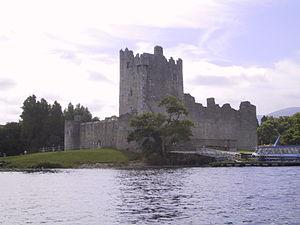
Le château de Ross est un château de la fin du XVᵉ siècle situé au bord du lac Lough Leane, dans le Parc National de Killarney, dans le comté de Kerry en Irlande.